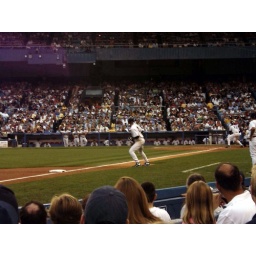
The golden boys in action